TNC connector

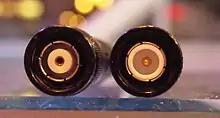
Left, a male RP-TNC connector on a WiFi 2.4GHz antenna. Right, a male TNC connector.

Reverse-polarity TNC (RP-TNC, sometimes RTNC) is a variation of the TNC specification which reverses the polarity of the interface. A reverse polarity connector will have the opposite pin of standard connector. Gender is determined by the threading of the connector. On a male connector, the threading will be on the inside. On a female connector the threading is on the outside.